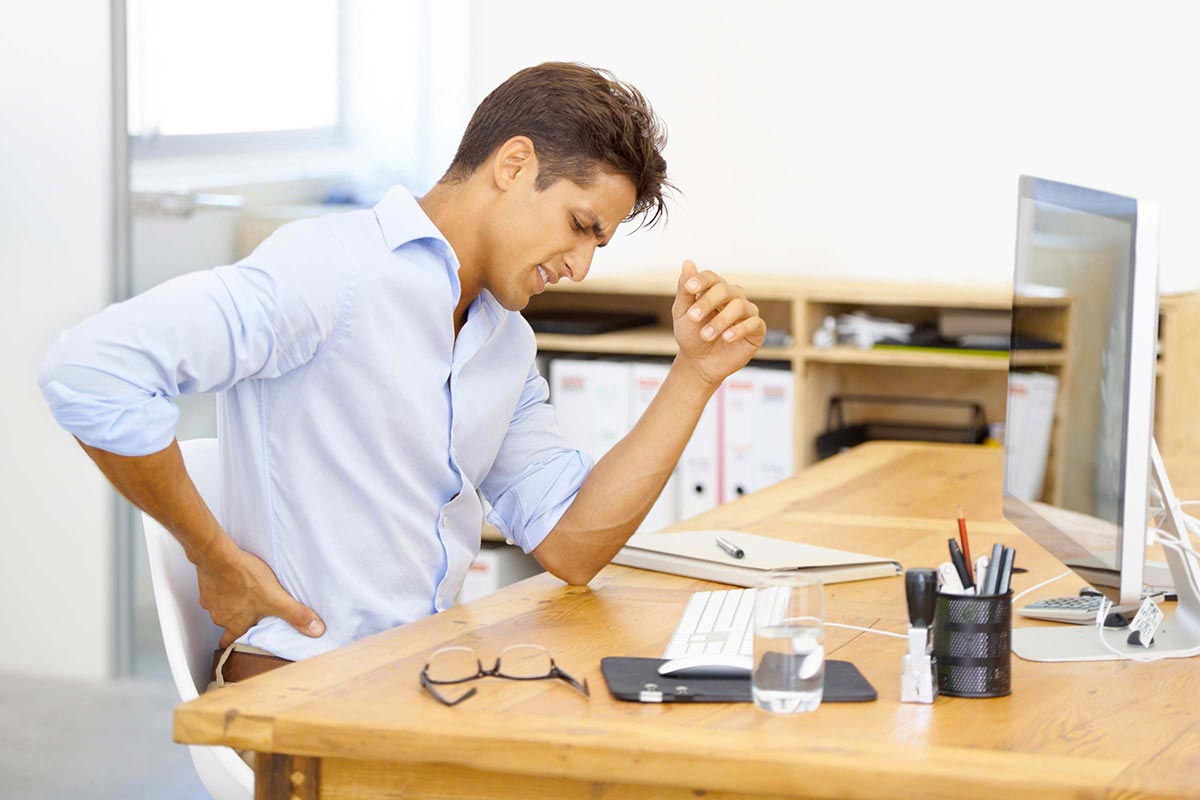
Gender: men